Kevin Grazier

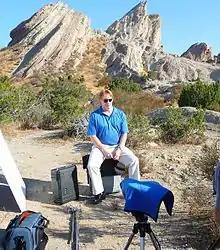
Dr. Kevin Grazier shooting the episode "Science Fiction / Science Fact" for History Channel's series "The Universe"

While at JPL, Grazier won numerous JPL and NASA technical and software awards, including two NASA Space Act Awards, two NASA Tech Brief Awards, a NASA New Technology Award, and a Multimission Ground Systems Office Achievement Award.